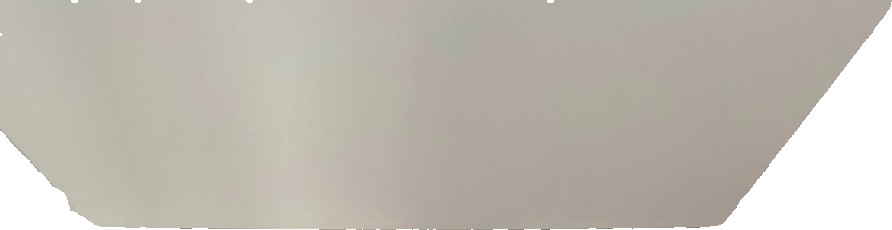
Surface category: ceiling